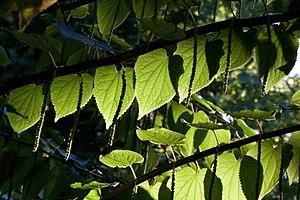
Tetracentron sinense - Feuilles et fleurs - Jardin botanique de Strasbourg - France
Tetracentron sinense est l'unique espèce du genre Tetracentron de la famille des Trochodendracées en classification AGP III, originaire d'Asie, principalement de Chine.